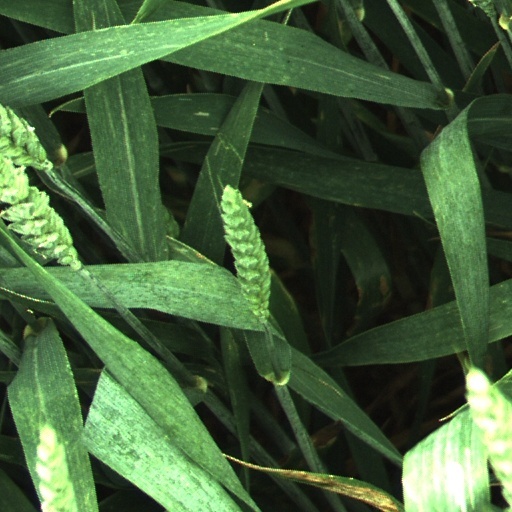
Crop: wheat